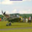
Label: airplane